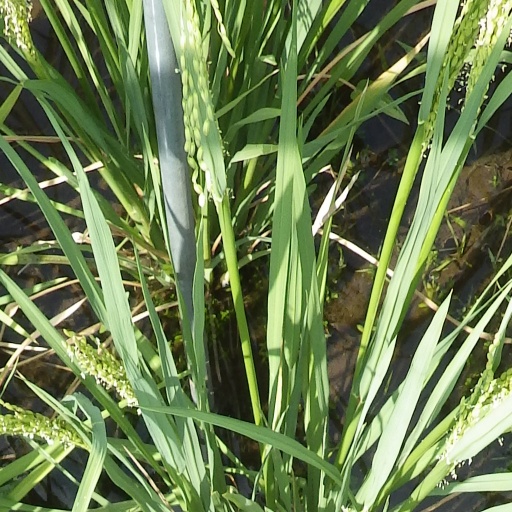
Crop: rice